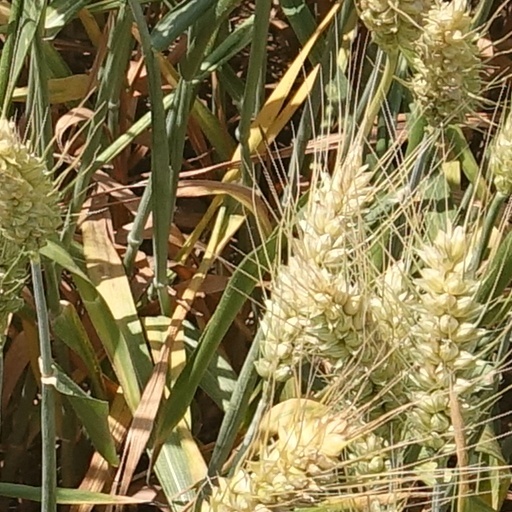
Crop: wheat